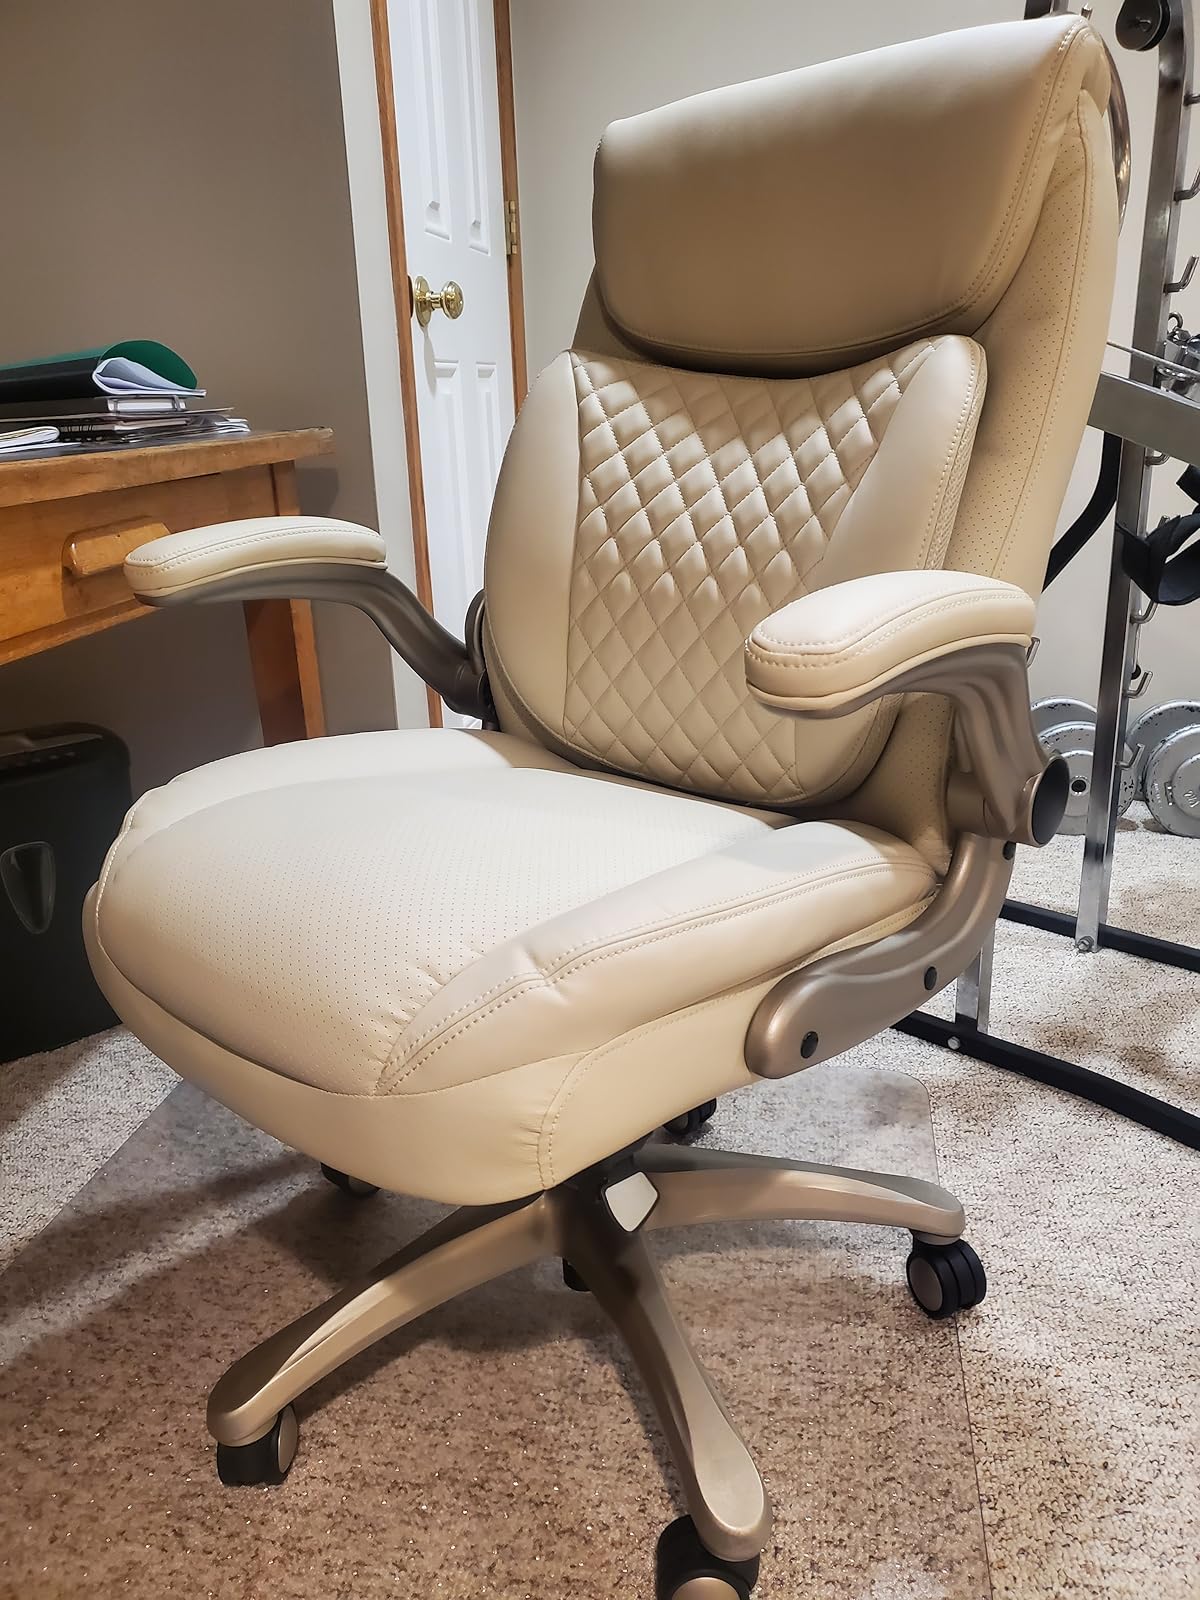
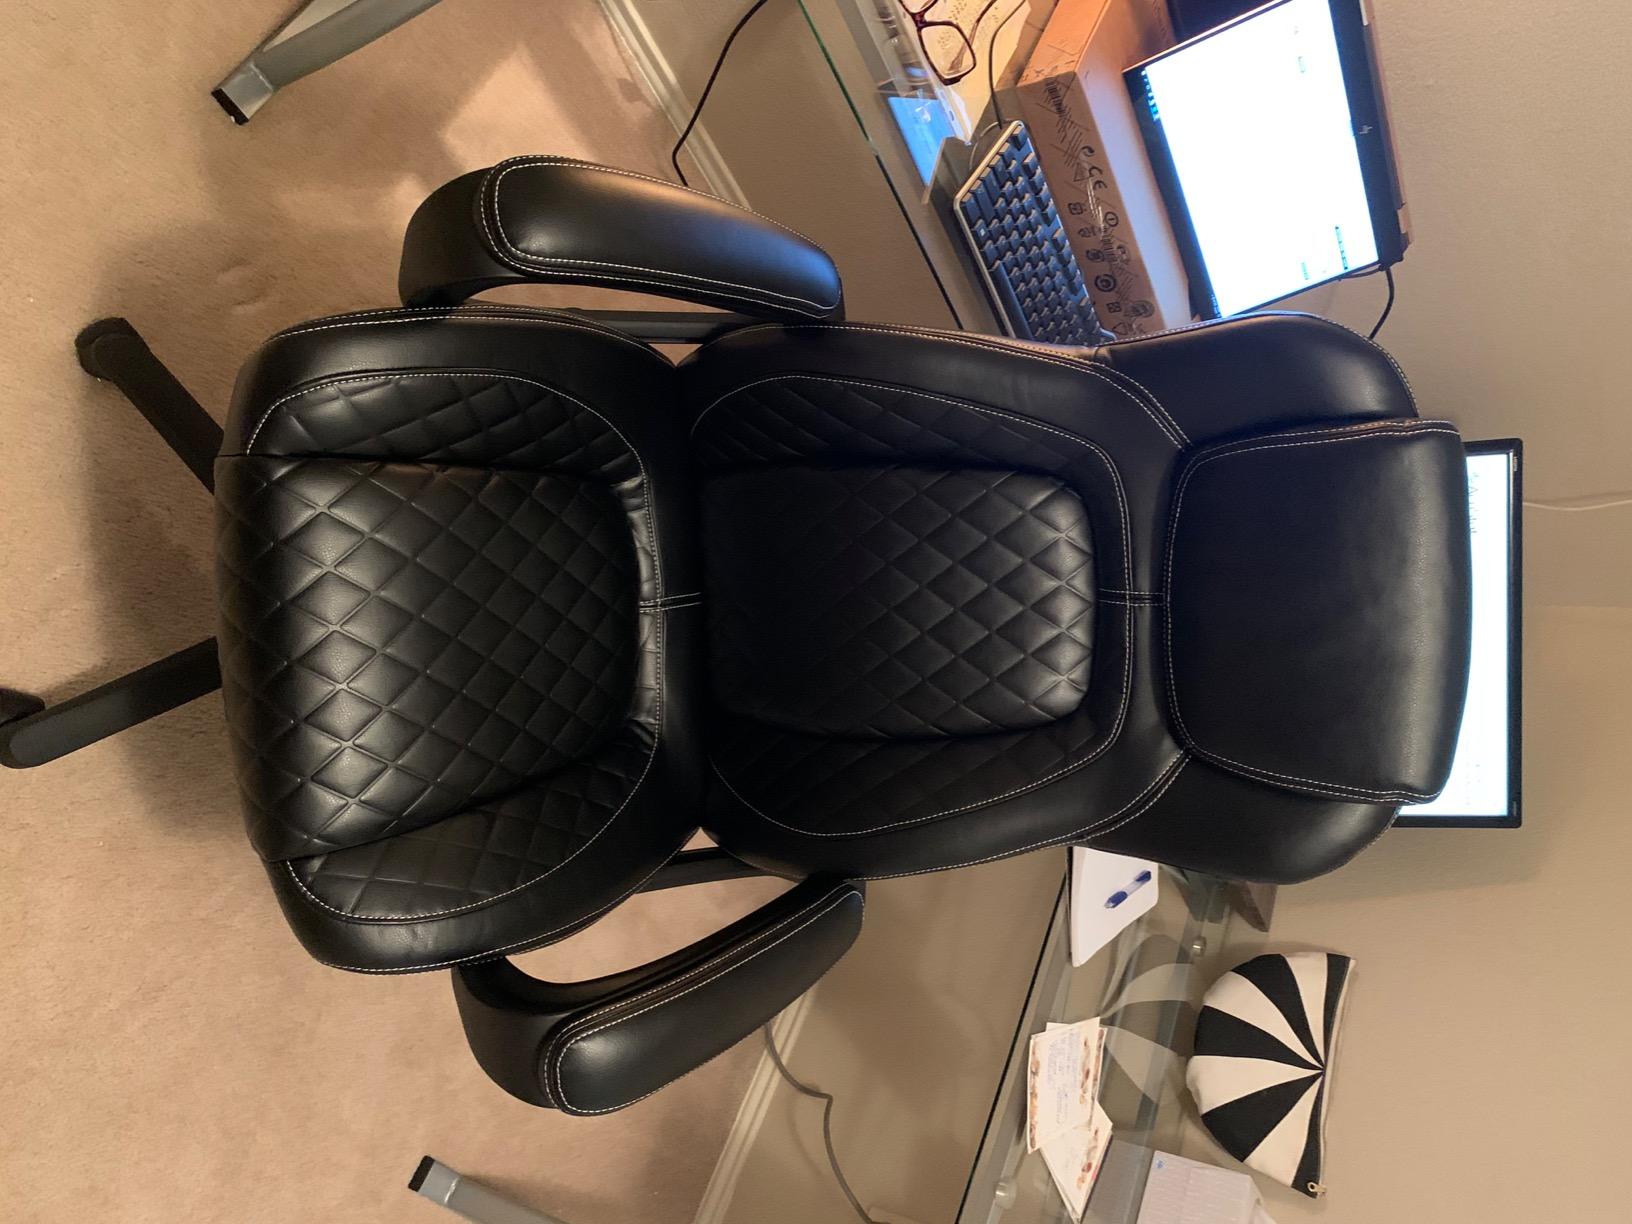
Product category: items_chair
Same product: no